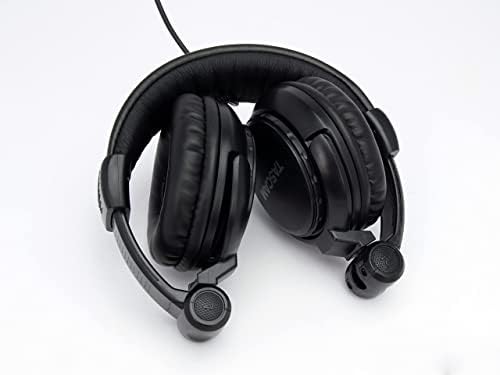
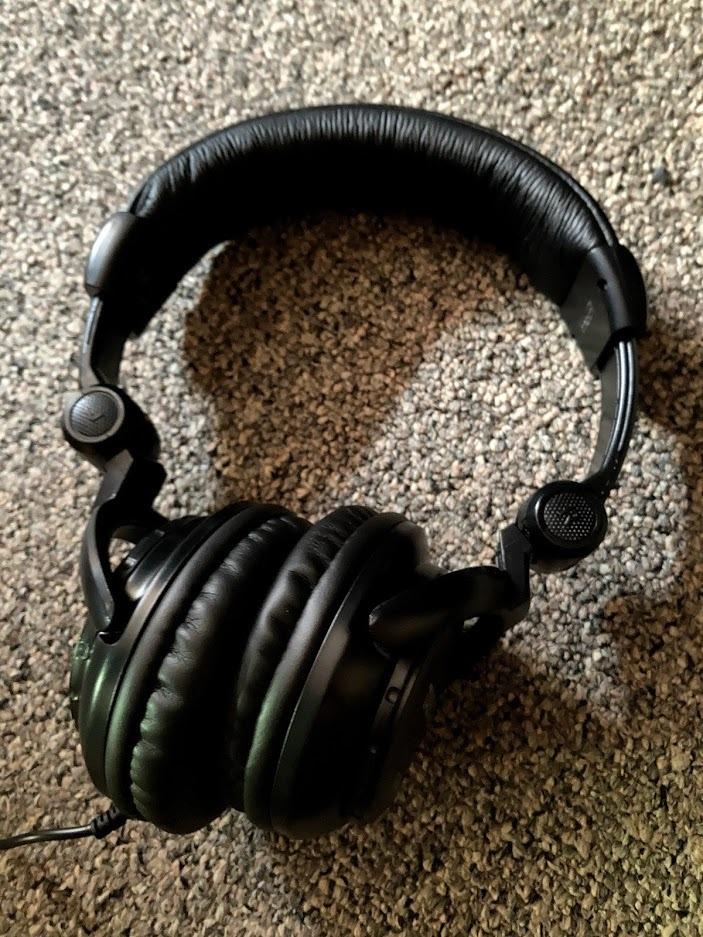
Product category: headphones
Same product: yes